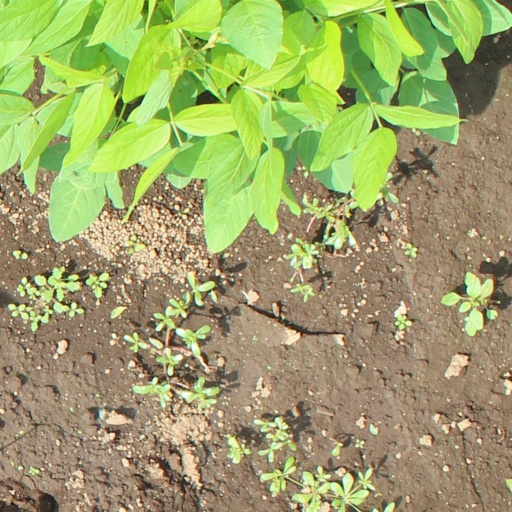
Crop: soybean